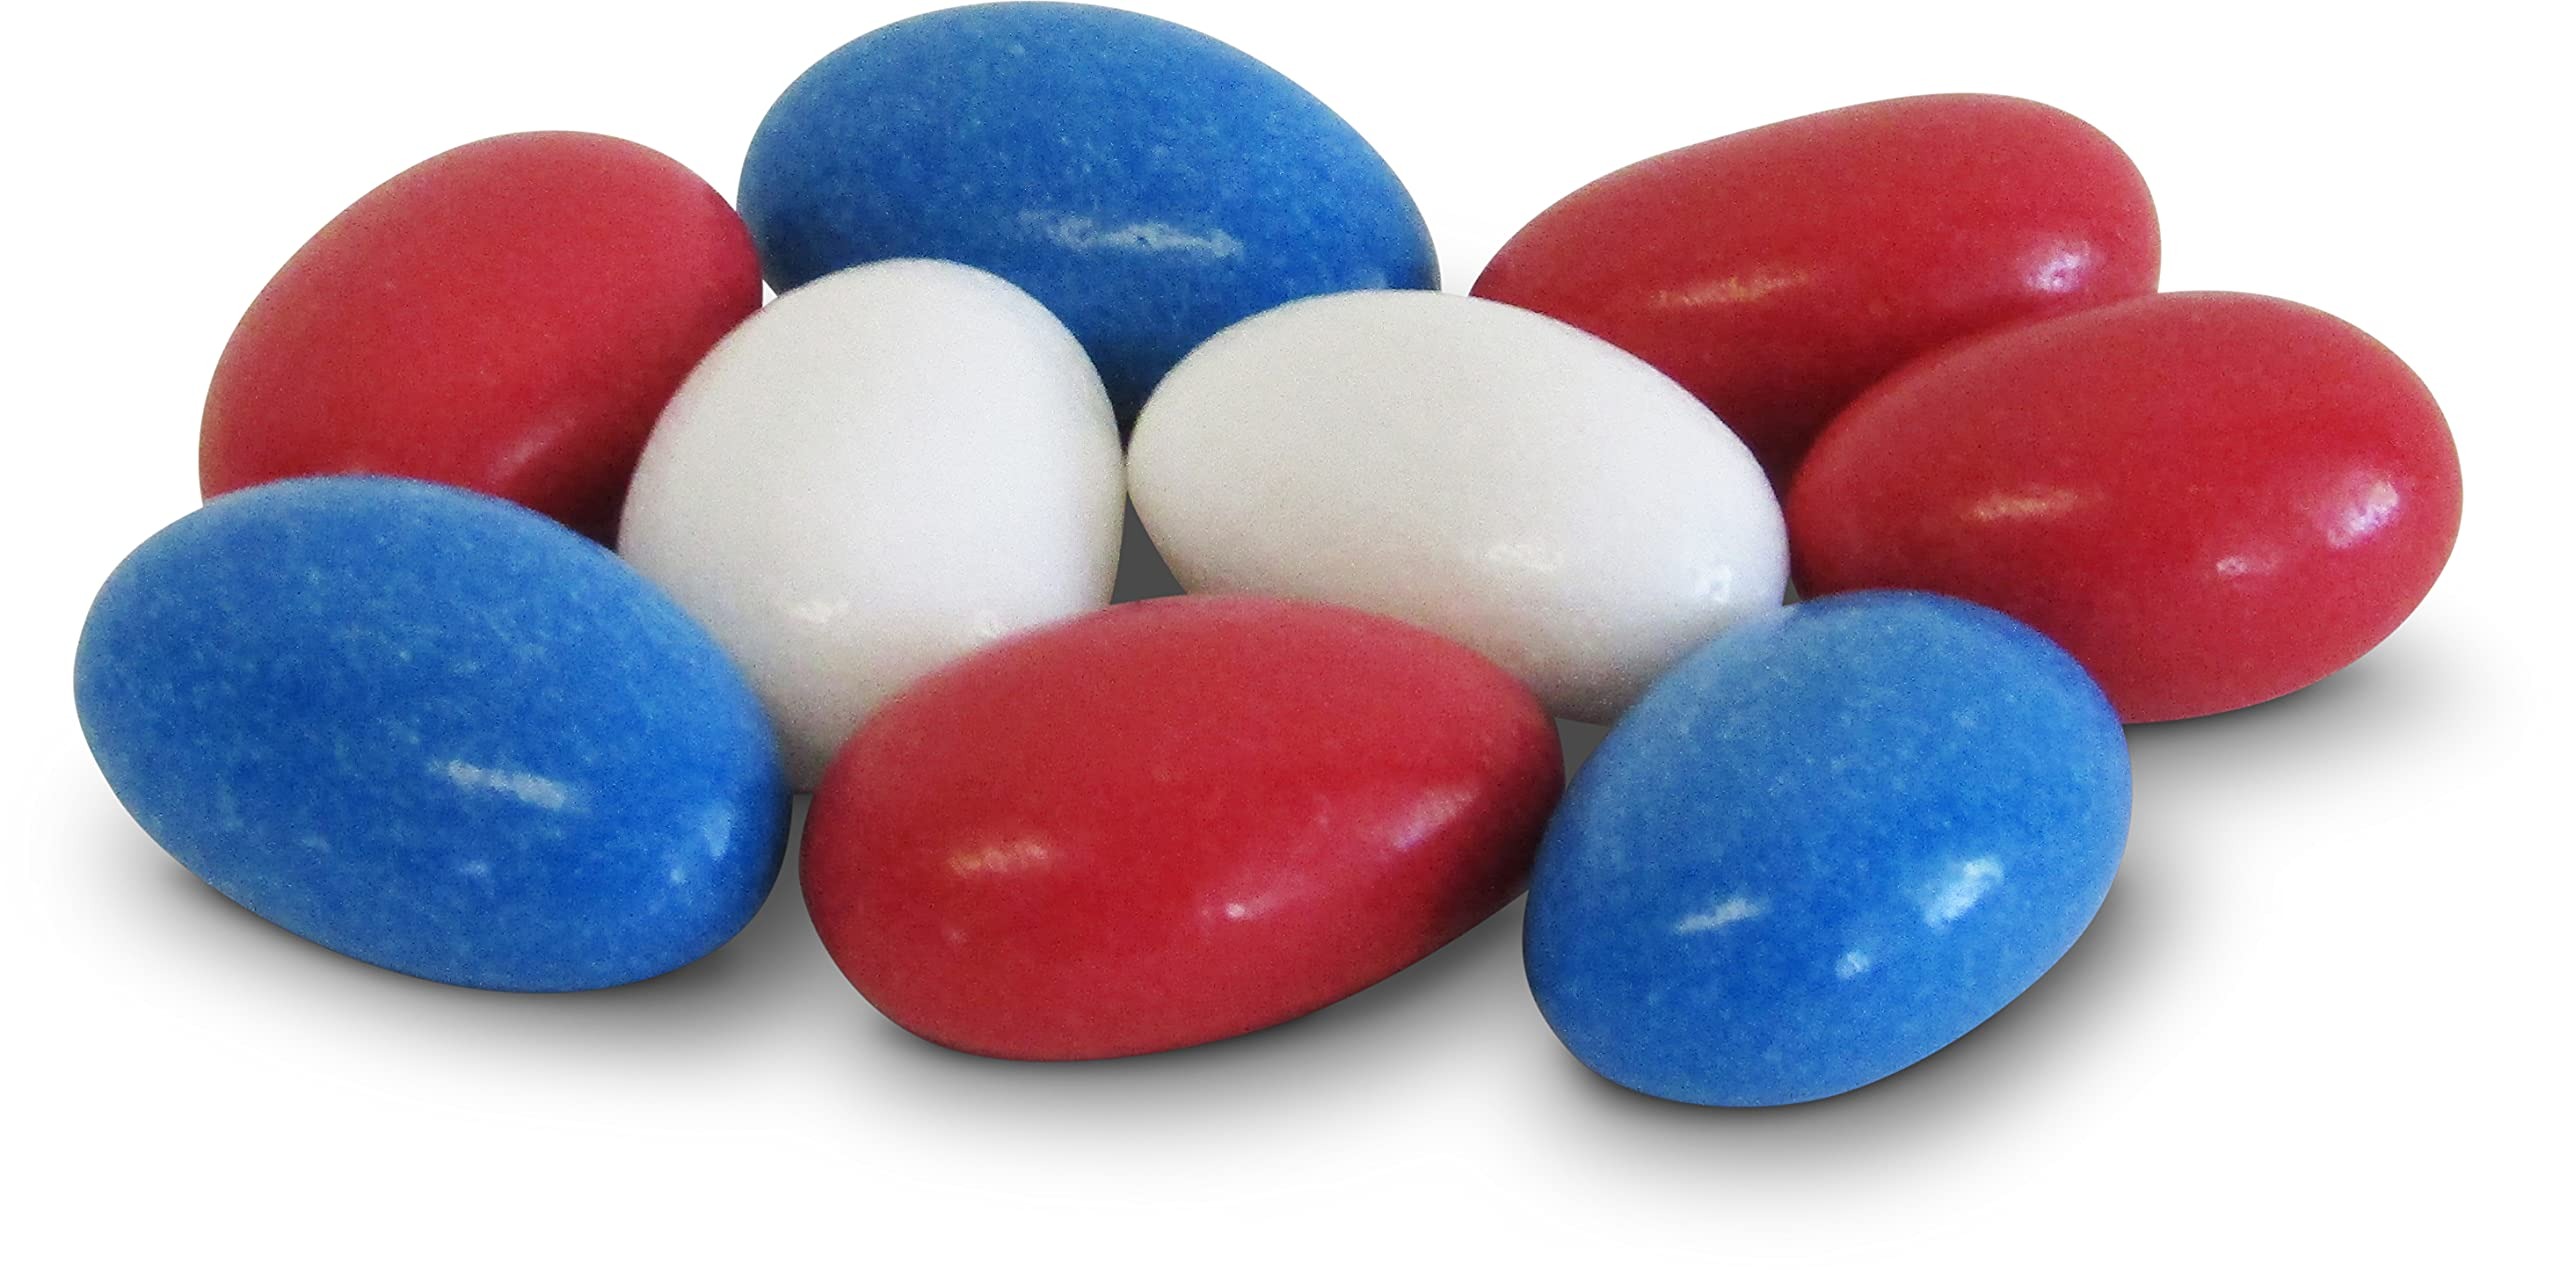
Item Name: Patriotic Jordan Almonds Medley by Its Delish, 2 Lbs Bulk | Red White and Blue Candied Almonds | Fourth of July Party Decorations US Flag Colors - Bulk Vegan & Kosher Candy | Made in USA
Bullet Point 1: PREMIUM & FESTIVE Its Delish Jordan Almonds in patriotic USA July 4th candy party theme in Red White and Blue color mix.
Bullet Point 2: VALUE SIZE Order by the pound and get a better value by the Its Delish brand, Around 100+ per pound
Bullet Point 3: HIGHEST QUALITY Freshest & finest almonds & hard candy shell made in-house. Order from the factory direct!
Bullet Point 4: WONDERFUL TREAT Candy bar buffet, party favors, wedding favor candy, birthdays, bridal shower & baby showers, Independence Day parties and for any occasion
Bullet Point 5: KOSHER & MADE in the USA Certified Kosher OU Parve Non-dairy Made in the USA! - Our Jordan Almonds are made with our own polish that's animal and bug free, vegan friendly.
Product Description: <b>Red, Blue & White Jordan Almonds Medley, Two Pounds</b><p><p>Celebrate this 4th of July in style with our freshly made patriotic candy favors and party decoration with the US flag color theme! Premium great tasting jordan almonds made from California almonds and sweet candy coating. Our Jordan Almonds are made in house with our own polish free of any animal and bug derivatives, unlike other brands, making ours vegan friendly in addition to being certified Kosher. Stock up for your upcoming party or event. Put them out at the buffet or as favors in fancy pouches, totes, or burlap bags. The Italian confetti almonds are coated in a hard shell, eat them by placing in mouth for a bit until they are ready for the bite. Enjoy! </p><p><b>About It's Delish!</b><p><p> It's Delish was established in 1992 and is located in North Hollywood, California. It's Delish is a food manufacturer and distributor who produces over 500 gourmet food products including licorice, sour belts, taffies, caramels, Jordan almonds, chocolates, nuts, fruits, trail mixes, spices, and the spice blends. It's Delish also produces organics and all natural products. We give you the opportunity to order from the factory direct!<p><p> It’s Delish! prides itself on the four pillars that are at the foundation of everything we do.<p><p> Innovation Quality Value Service
Value: 1.0
Unit: Count

Price: 23.99